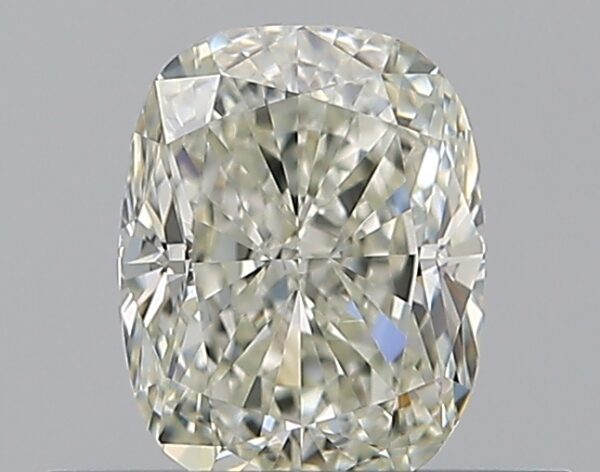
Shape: cushion
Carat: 0.52
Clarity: VVS1
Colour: K
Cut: VG
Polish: EX
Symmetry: VG
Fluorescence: N
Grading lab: GIA
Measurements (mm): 5.21 x 4.07 x 2.84